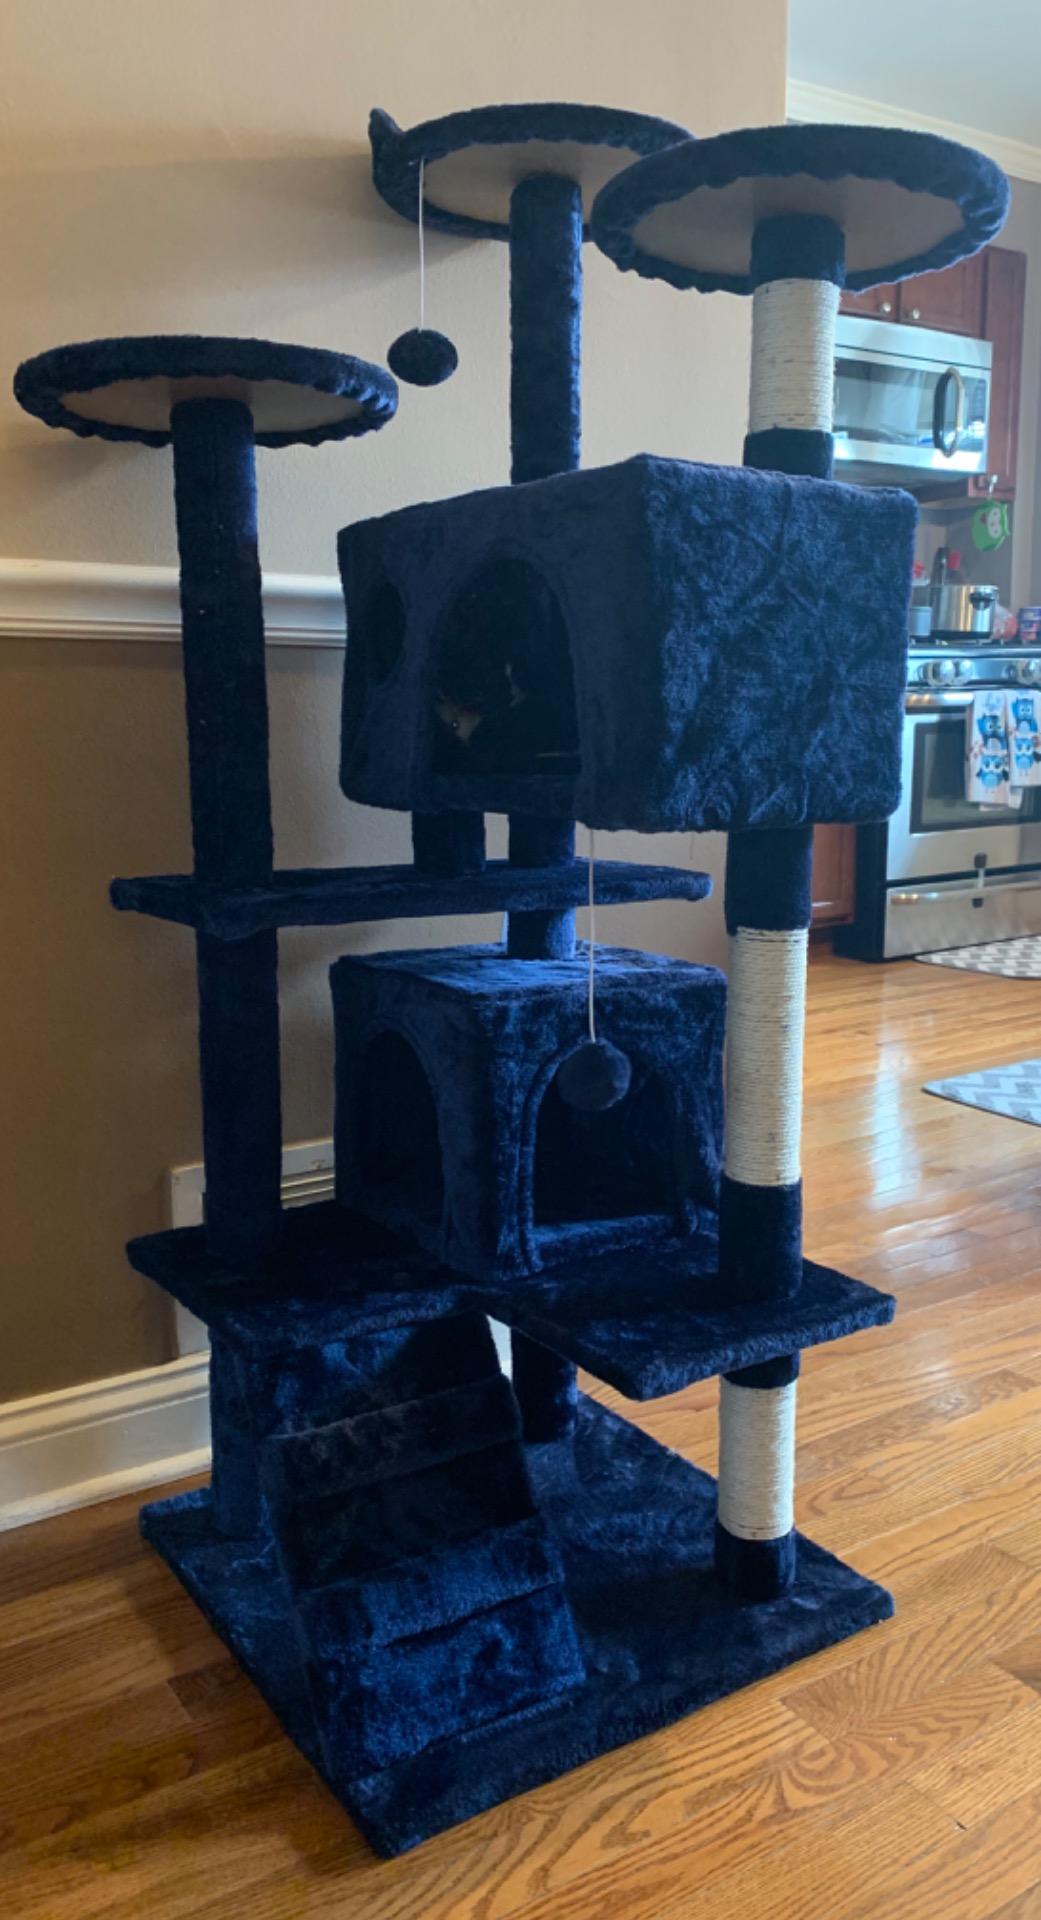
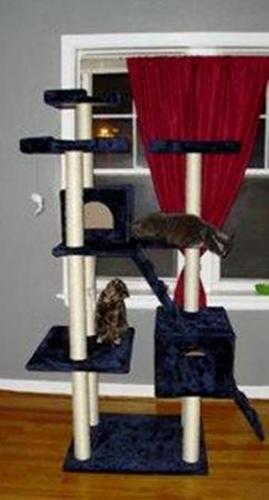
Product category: items_cat tree
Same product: no